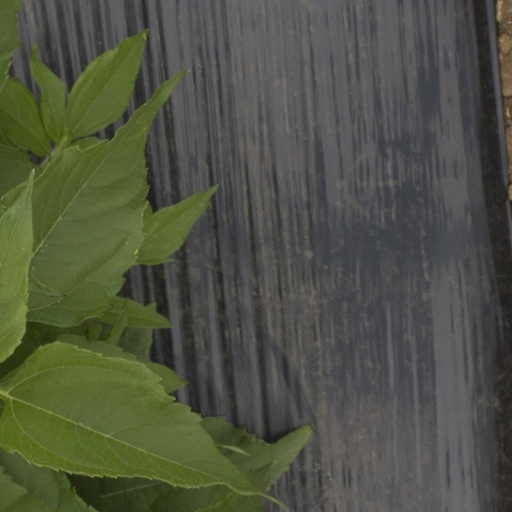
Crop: Jerusalem artichoke